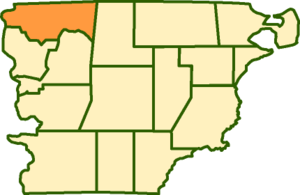
El Maitén est une petite ville de Patagonie andine argentine située dans le département de Cushamen du nord-ouest de la province Chubut, sur la rive droite du río Chubut.
Le département de Cushamen est une des 15 subdivisions de la province de Chubut en Argentine. Situé en Patagonie, le département a une superficie de 16 250 km². Son chef-lieu est la ville de Cushamen.
Cushamen est une petite localité d'Argentine, chef-lieu du département de Cushamen, au nord-ouest de la province de Chubut.